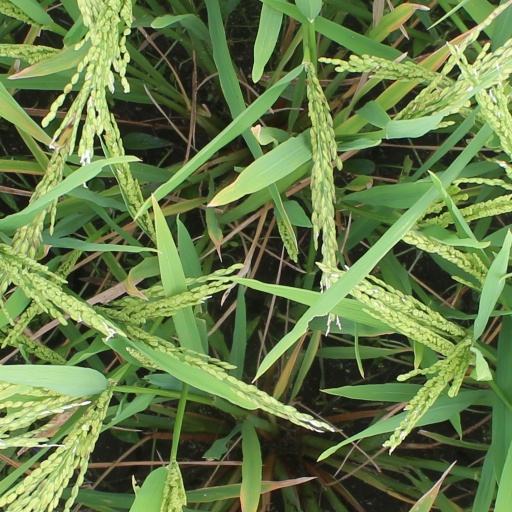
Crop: rice